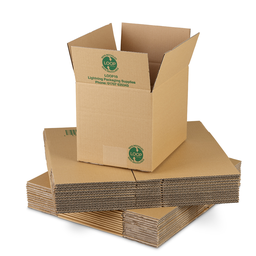
Label: cardboard